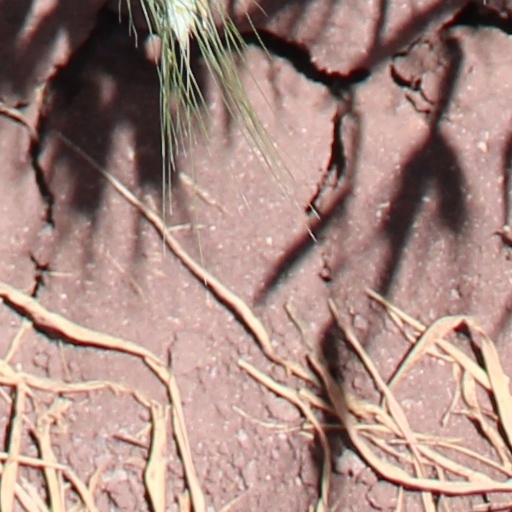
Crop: wheat